Sky position (RA, Dec in degrees): 178.336, 21.022
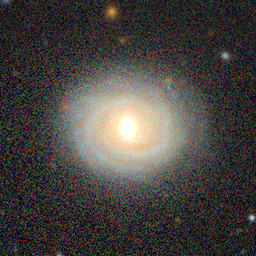
Galaxy morphology: Unbarred Tight Spiral Galaxies